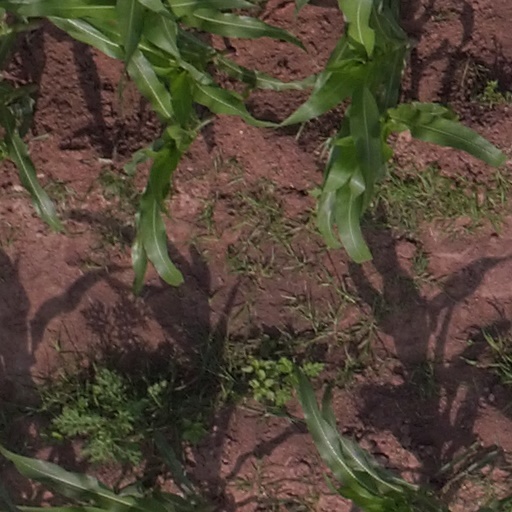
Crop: maize; corn